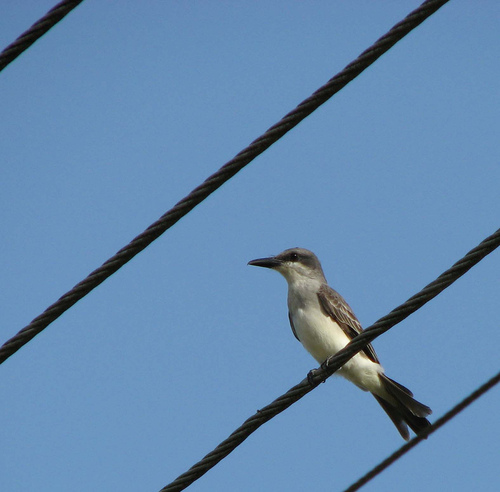
a medium sized bird with a white belly and neck and dark wings, tail and bill.
this bird has a slim build and a white belly with gray feathers and a black bill
this is a bird with a white belly, grey breast and a black beak.
this bird has a white belly and breast, grey neck and crown, with a long pointy bill.
this bird has a long black bill, and a belly and breast that is white
this bird has a gray crown, white belly and black rectrices.
this particular bird has a white belly and gray breasts
this bird has a white breast, black tail feathers and a pointed beak.
the bird has a white belly and tail feathers that are black in color.
this bird has a long black bill, with a grey breast.
Species: Gray Kingbird